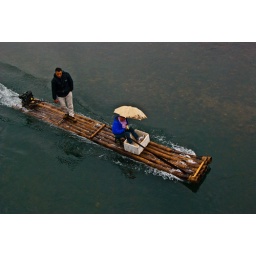
Taken from a river boat cruising the Li river in Guilin, China